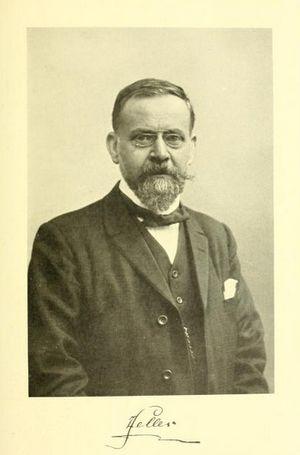
Jules Feller, Notes de philologie wallonne (1912)
Jules Feller est un académicien belge et un militant wallon.